Hope (Watts)

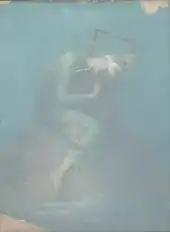
blurry photograph of a blindfolded girl sitting on an orange

In 1900, shortly before his death, Watts again painted the character in "Faith, Hope and Charity" (now in the Hugh Lane Gallery, Dublin). This shows her smiling and with her lyre restrung, working with Love to persuade a blood-stained Faith to sheath her sword; Tromans writes that "the message would appear to be that if Faith is going to resume her importance for humanity ... it will have to be in a role deferential to the more constant Love and Hope."